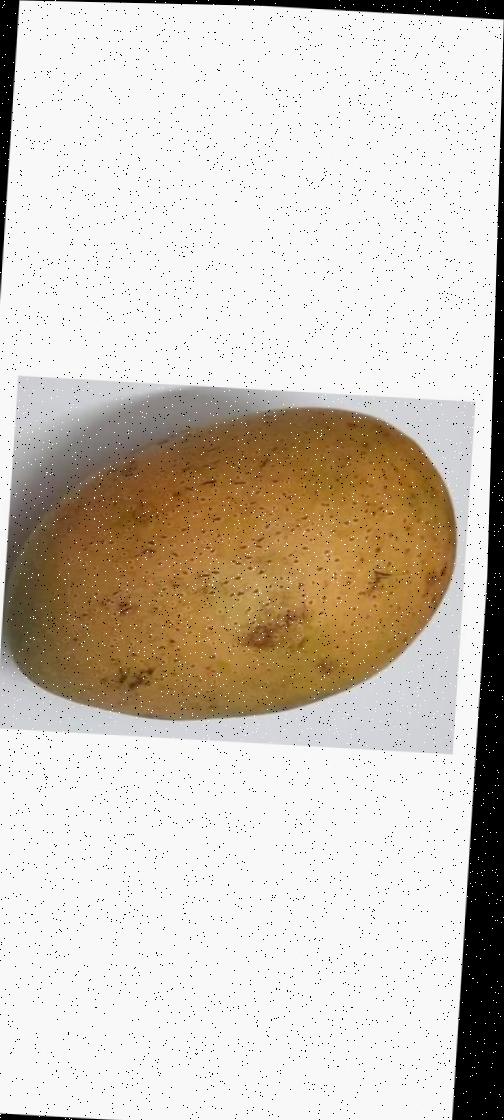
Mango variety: Ashshina Classic